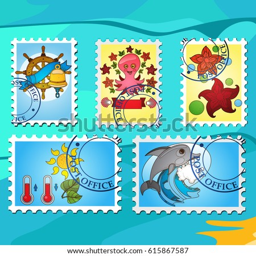
a set of illustrations stylized for postage stamps on the theme of the sea .